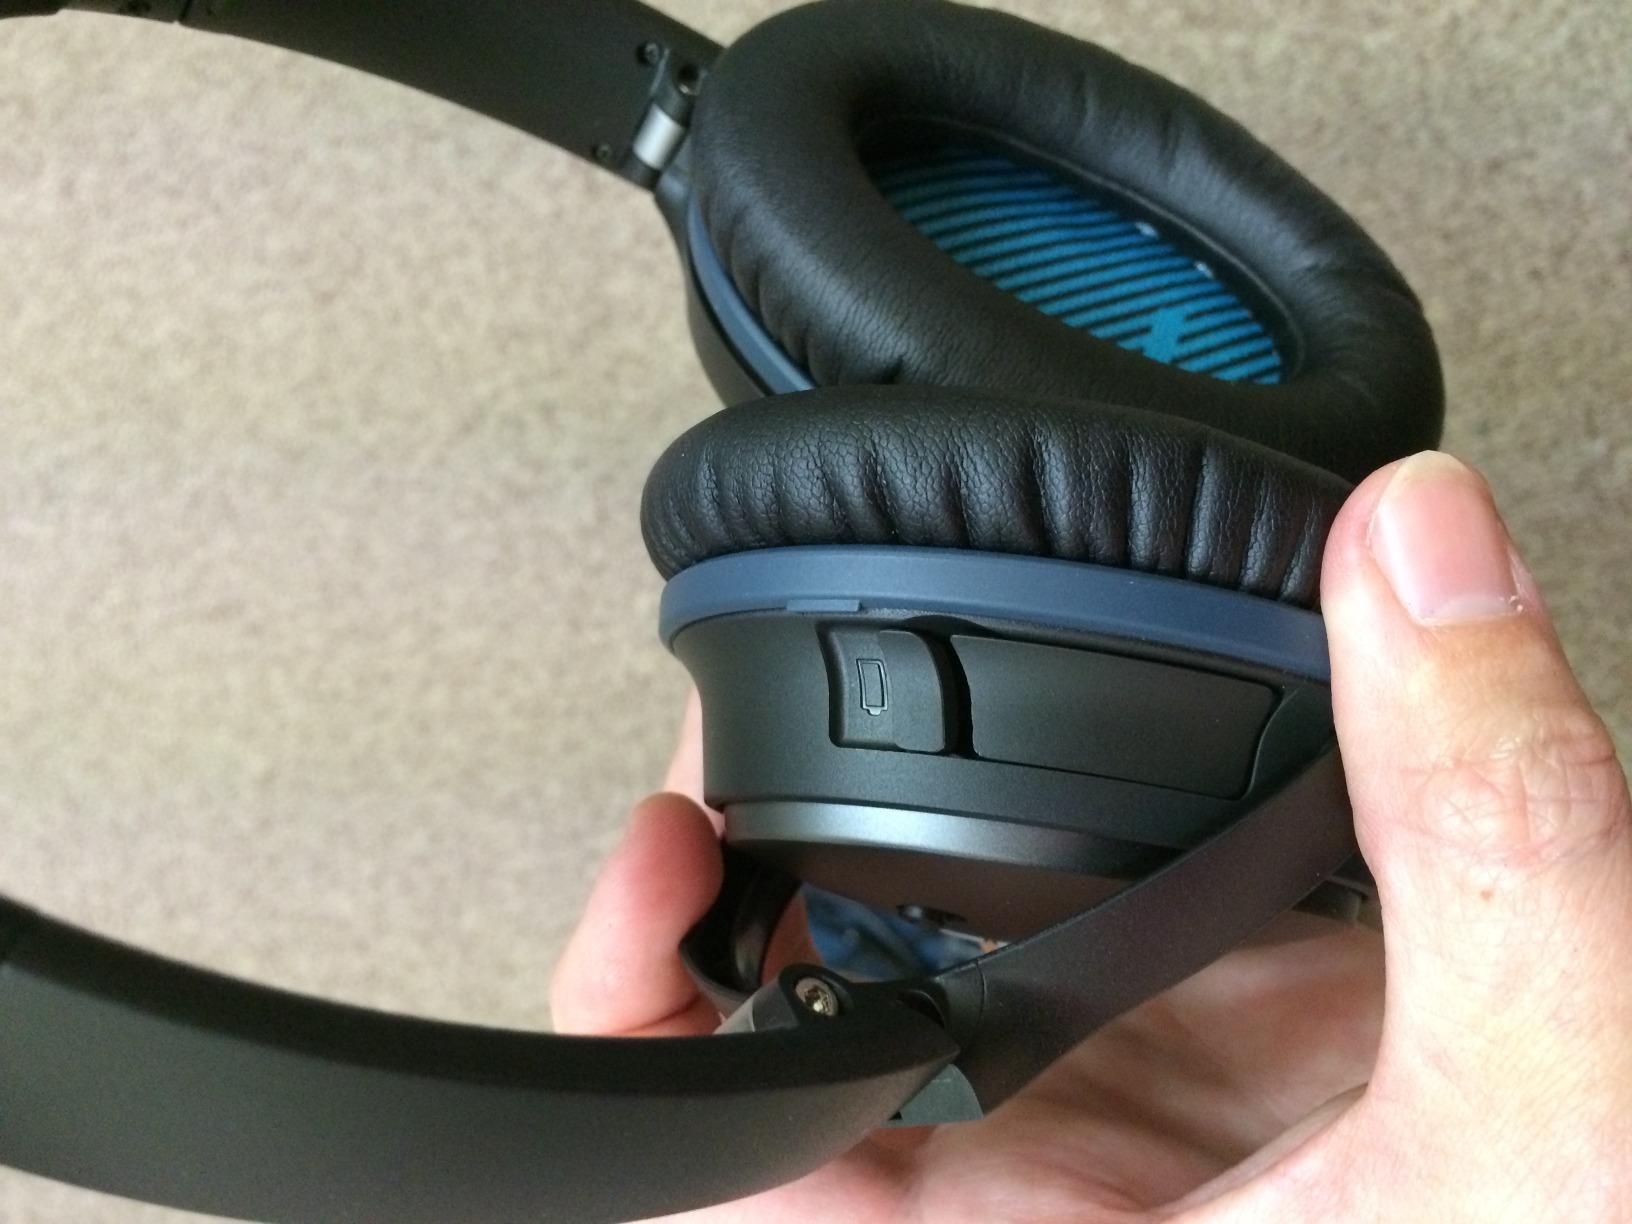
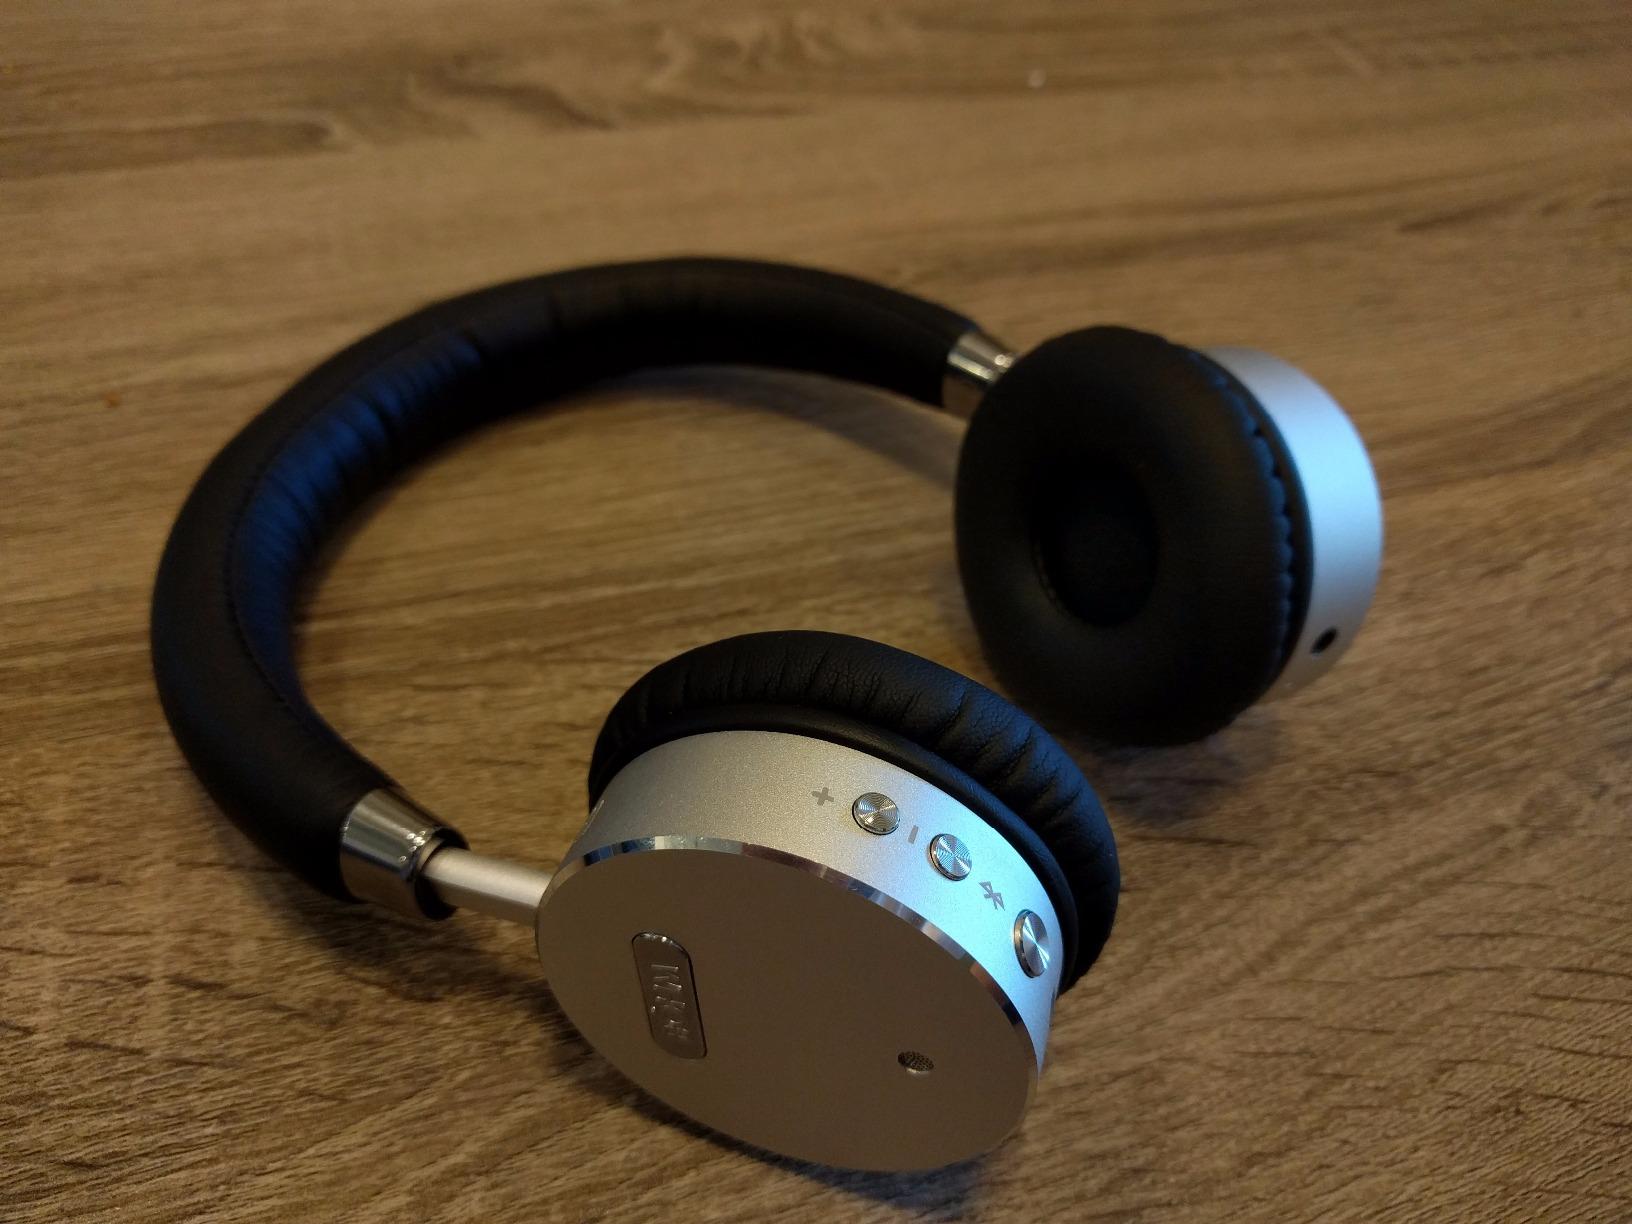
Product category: headphones
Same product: no